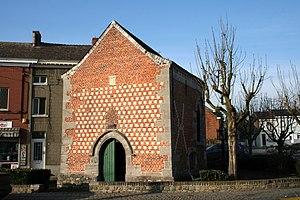
Trivières (Belgique), la chapelle Notre-Dame du Puits (1664).
Trivières est une section de la ville belge de La Louvière, située en Wallonie dans la province de Hainaut.
Cette page regroupe l'ensemble du patrimoine immobilier classé de la ville belge de La Louvière.